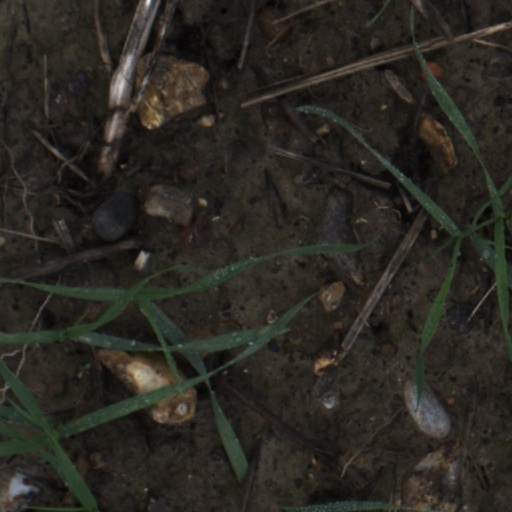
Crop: wheat